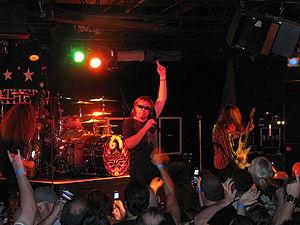
Dokken est un groupe de heavy metal américain, originaire de Los Angeles, en Californie. Le groupe se sépare en 1989 et se reforme quatre années plus tard. Ils comptent trois singles ayant atteint les classements musicaux et plus de 10 million d'albums vendus à l'international en 2002. Beast from the East est nommé d'un Grammy Award dans la catégorie de meilleure performance metal en 1989.